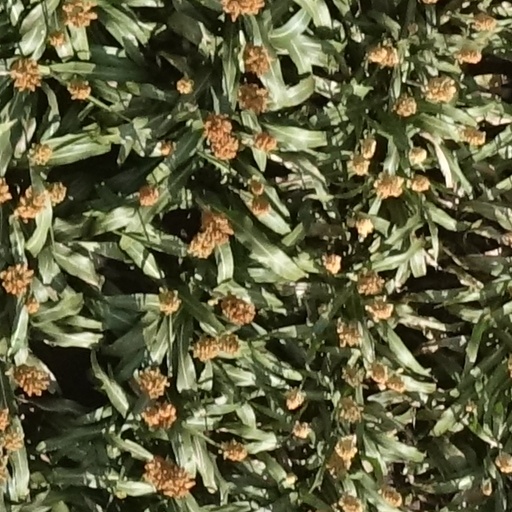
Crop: sorghum